Gawker

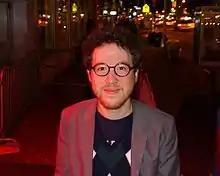
Alex Pareene, Gawker's editor-in-chief from 2015 to 2016

"Gawker" usually published more than 20 posts daily during the week, sometimes reaching 30 posts a day, with limited publishing on the weekends. The site also published content from its sister sites. "Gawker"'s content consisted of celebrity and media industry gossip, critiques of mainstream news outlets, and New York-centric stories. The stories generally came from anonymous tips from media employees, found mistakes and faux pas in news stories caught by readers and other blogs, and original reporting.